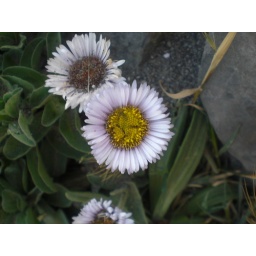
flower by the beach